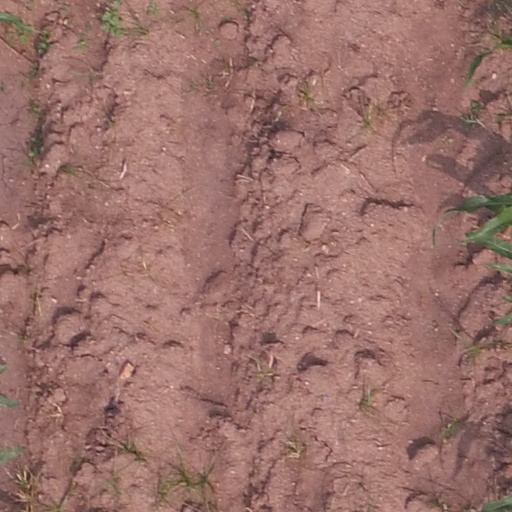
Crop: maize; corn